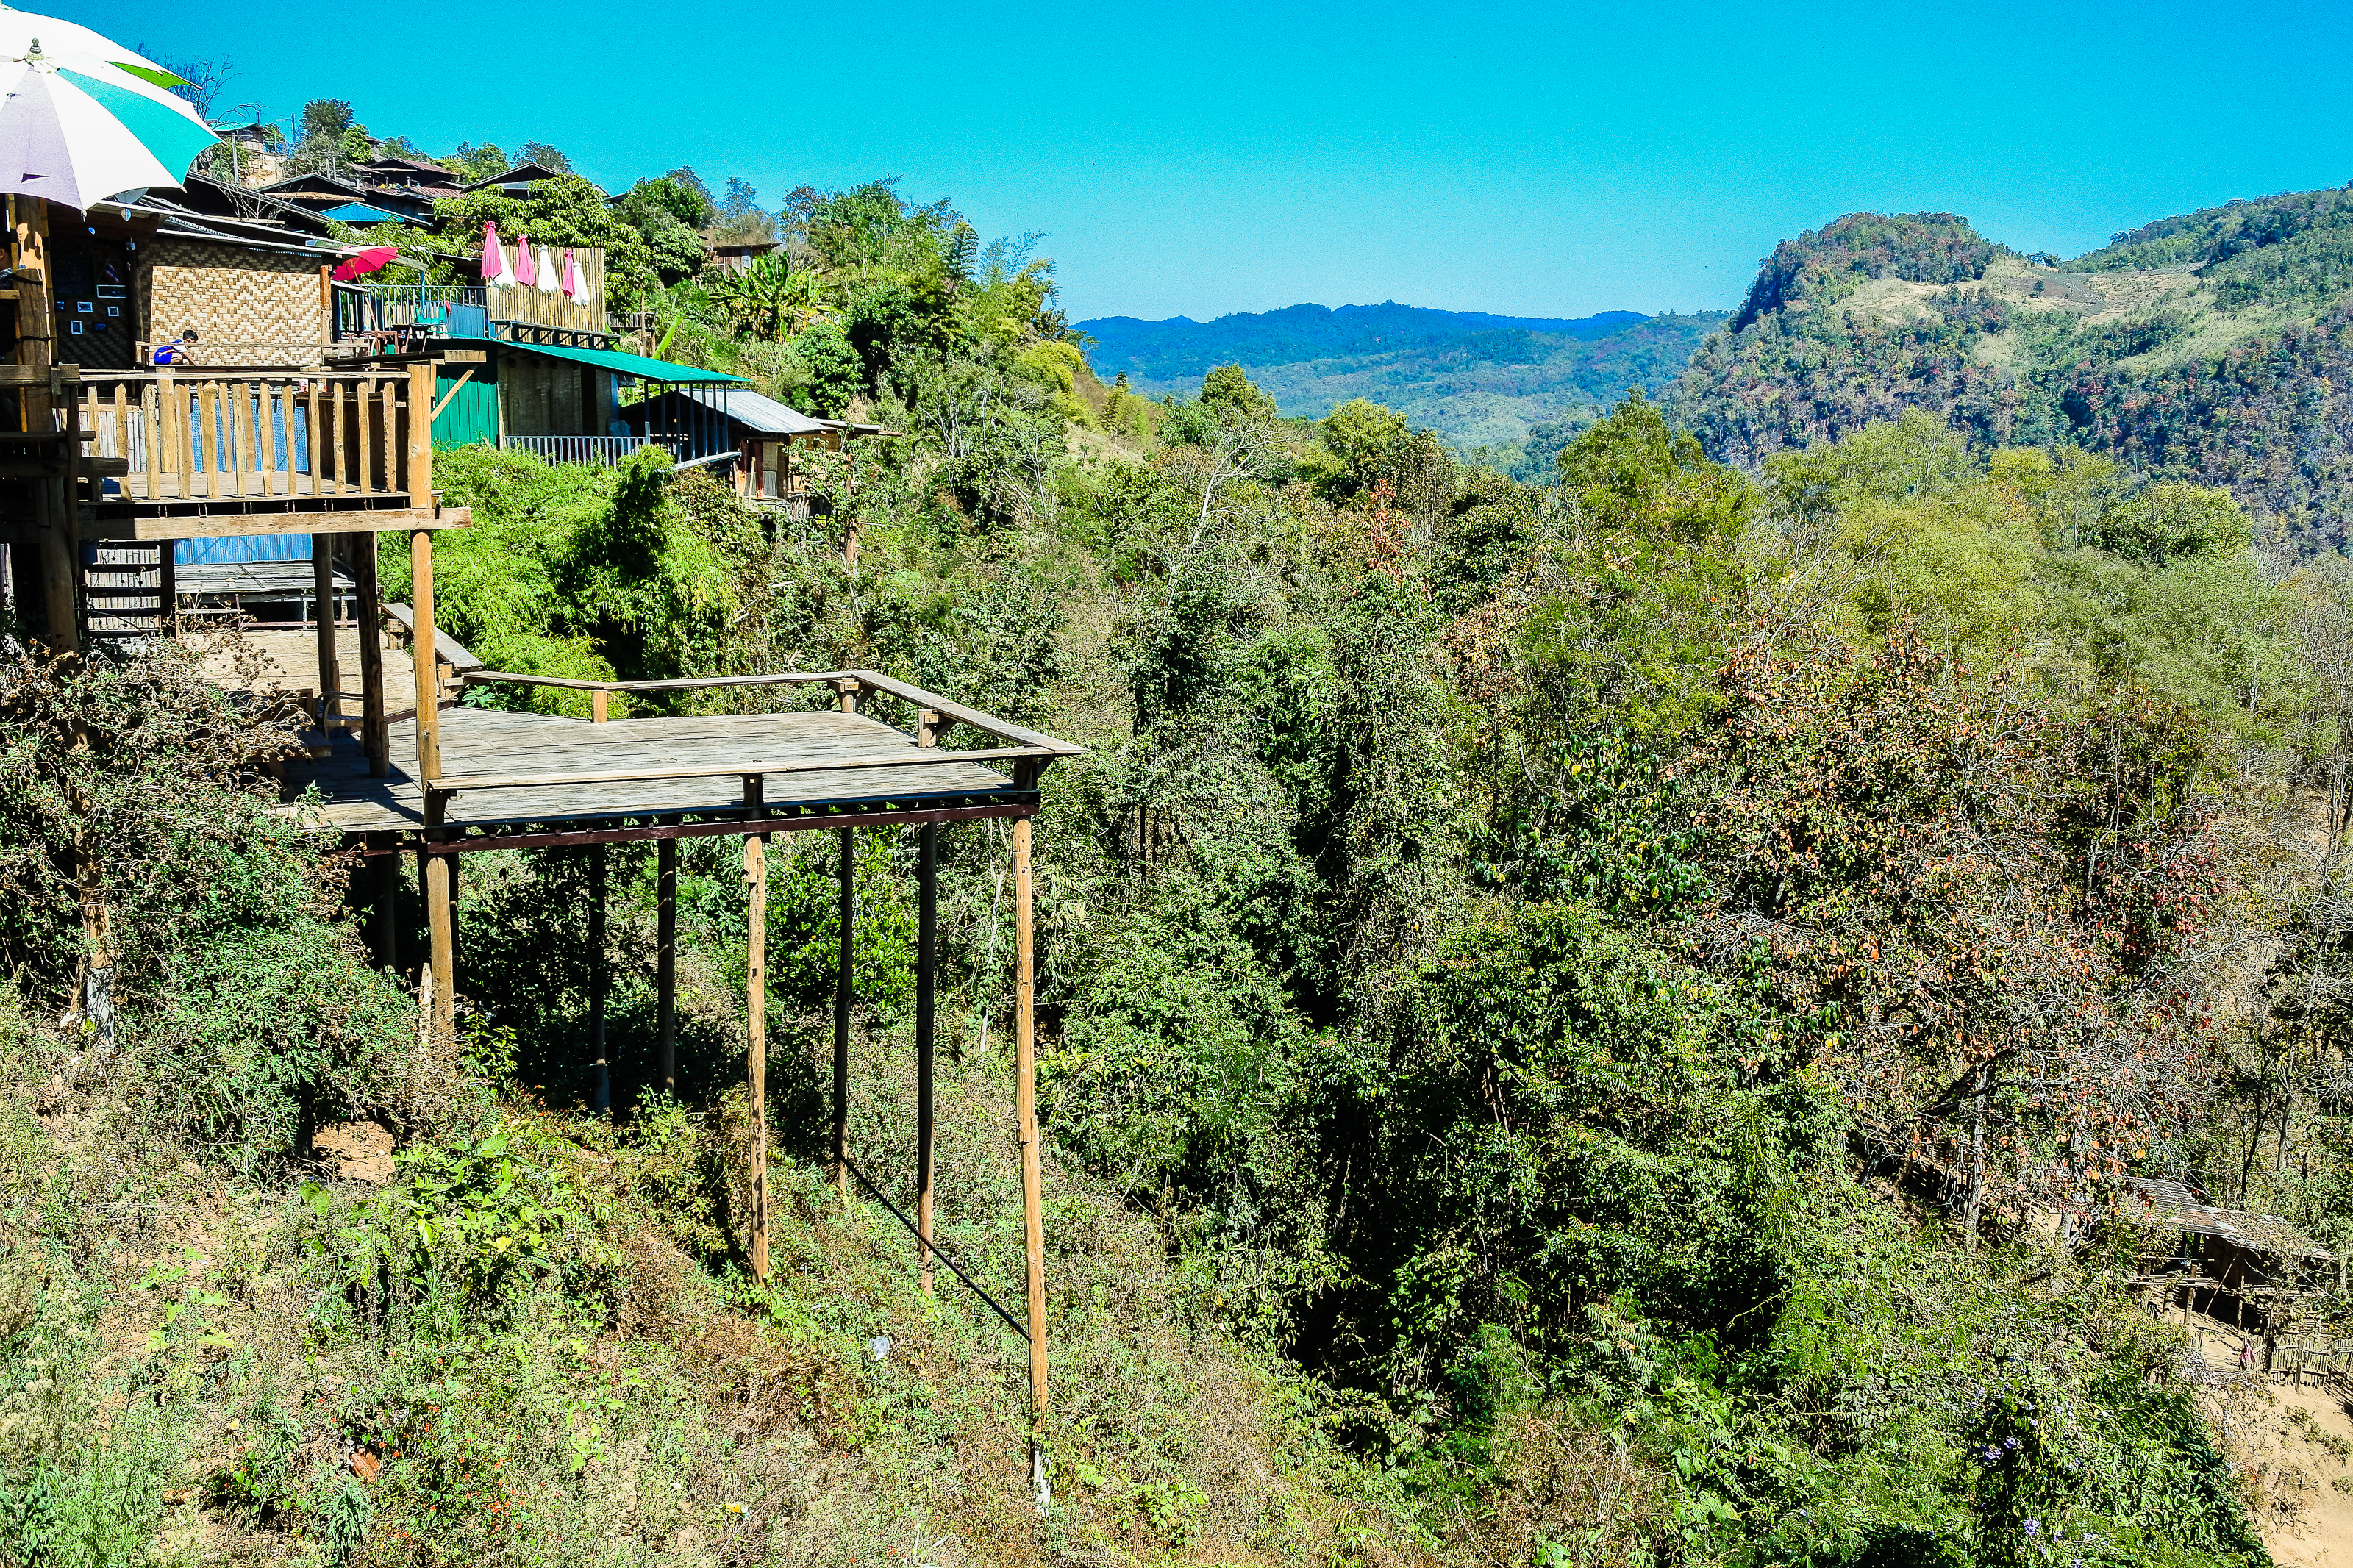
lahu tribe, forest, mountains, tourism, clouds, balcony, trees, baan jabo, view, thailand, terrace, village, abyss, humble noodles restaurant, sky, viewpoint, green, bench, natural, pang mapha, nature, asia, mountain range, asean, ban jabo, northern thailand, mae hong son, jabo, wooden, spectacular, hills, hanging, travel, valleys, landscape, vegetation, mountain, mountainous landforms, tree, property, hill station, nature reserve, wilderness, transport, biome, hill, house, plant community, real estate, architecture, jungle, rural area, plant, national park, ridge, terrain, road, shrubland, vacation, slope, city, rainforest, adventure, vehicle, chaparral, trail